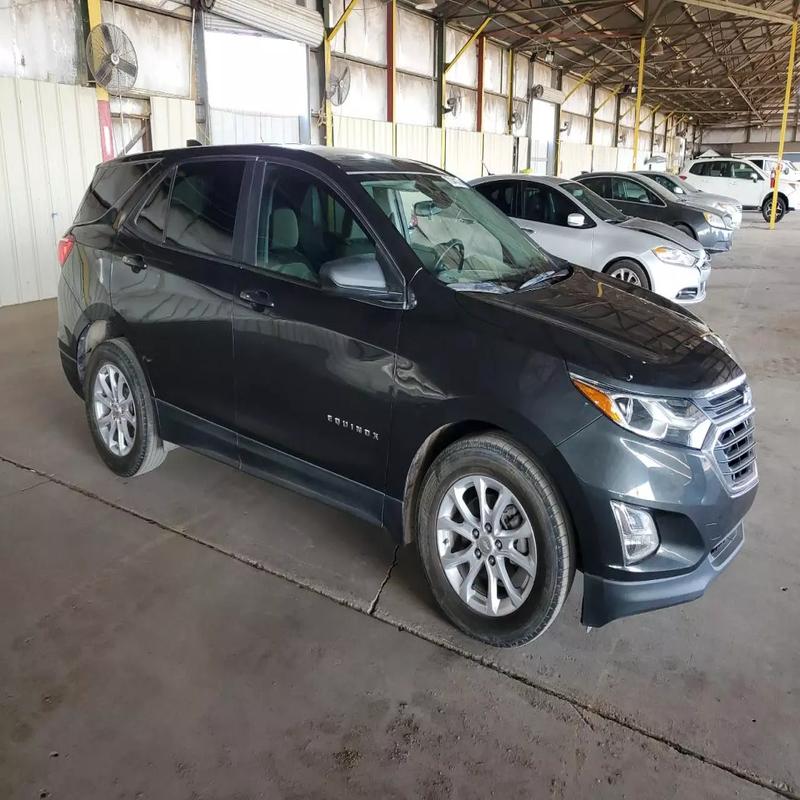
Aucun dommage détecté.
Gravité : aucun